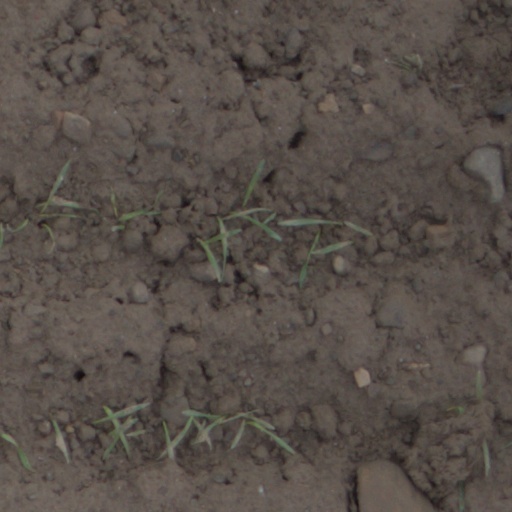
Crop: wheat